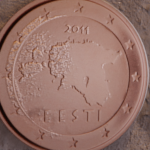
Coin value: 2cents
Country: et
Edition: standard